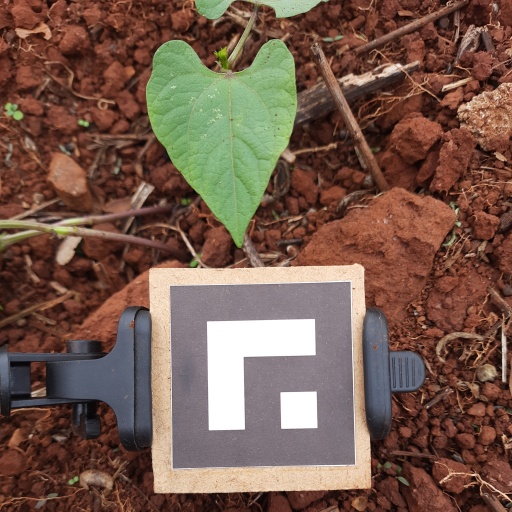
Observations: flat surface, no eating holes, with soild dust, under shade